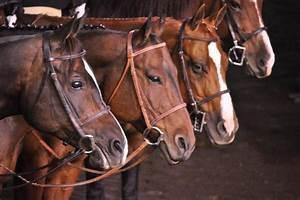
horse